Bears (film)

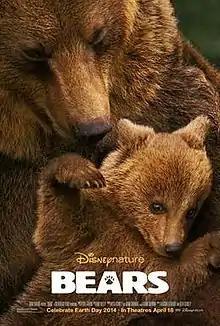
Theatrical release poster

Bears is a 2014 American nature documentary film about a family of brown bears living in the coastal mountain ranges of Alaska. Directed by Alastair Fothergill and Keith Scholey and narrated by John C. Reilly, "Bears" was released theatrically by Disneynature on April 18, 2014, the seventh nature documentary released under that label. It generally received positive reviews from critics.